List of tourist attractions in Chennai

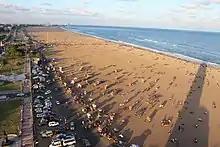
Marina Beach as seen from Light house

Chennai is the capital of the Indian state of Tamil Nadu. With its historic landmarks and buildings, long sandy beaches, cultural and art centers and parks, Chennai's tourism offers many potentially interesting locations to visitors. A notable tourist attraction in Chennai is in the neighbouring town of Mahabalipuram, with its ancient temples and rock carvings of the 7th century Pallava kingdom is an UNESCO World Heritage site.